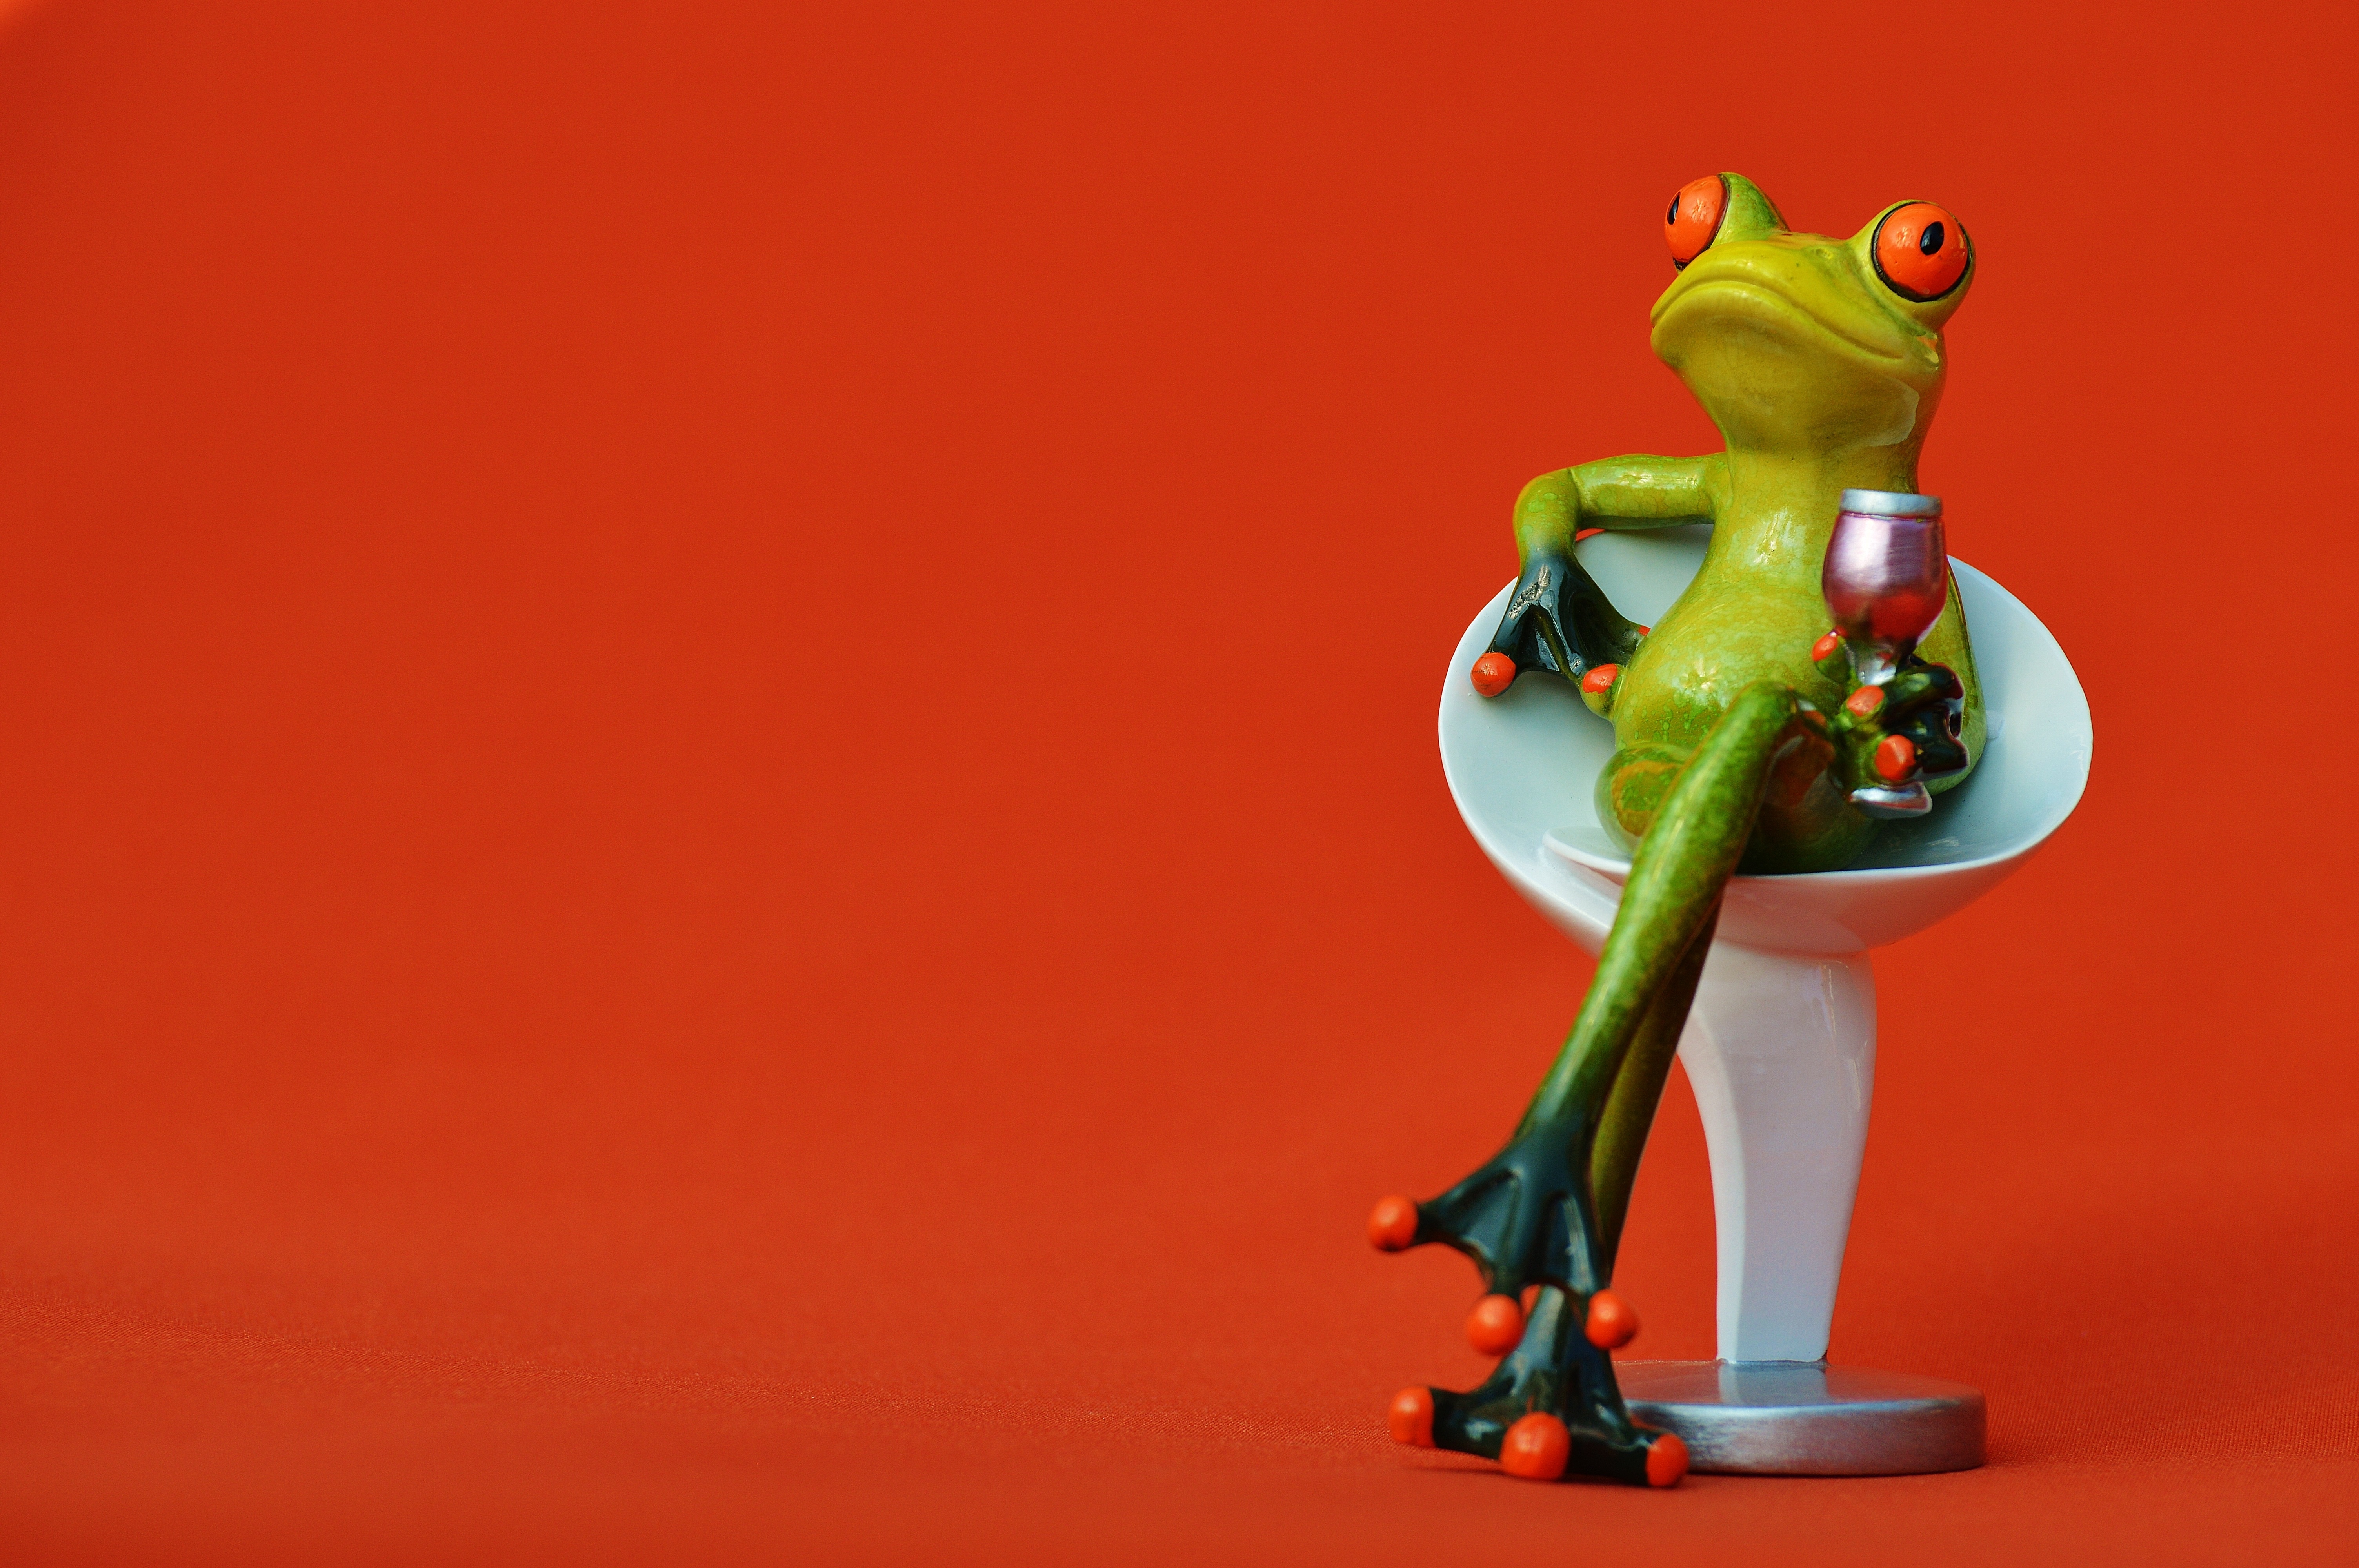
wine, sweet, chair, seat, cute, statue, green, red, relax, cozy, drink, rest, frog, furniture, toy, sit, relaxation, figure, illustration, figurine, funny, coziness, furniture pieces, soaked